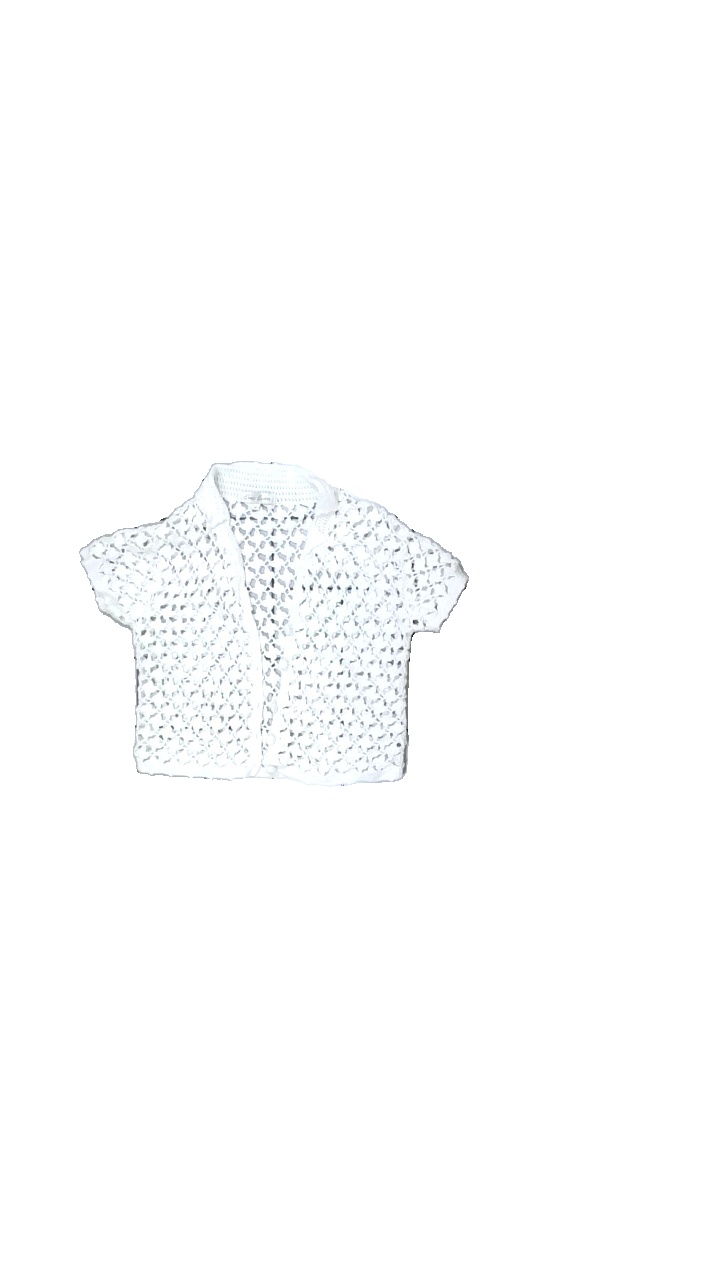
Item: Cardigan (Ladies)
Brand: Emily Clarie
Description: virkad cardigan med virkade knappar
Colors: White
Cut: V-collar
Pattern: Other
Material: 100% bomull
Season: All
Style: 80s
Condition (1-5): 5
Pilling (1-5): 5
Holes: Major
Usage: Reuse
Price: <50